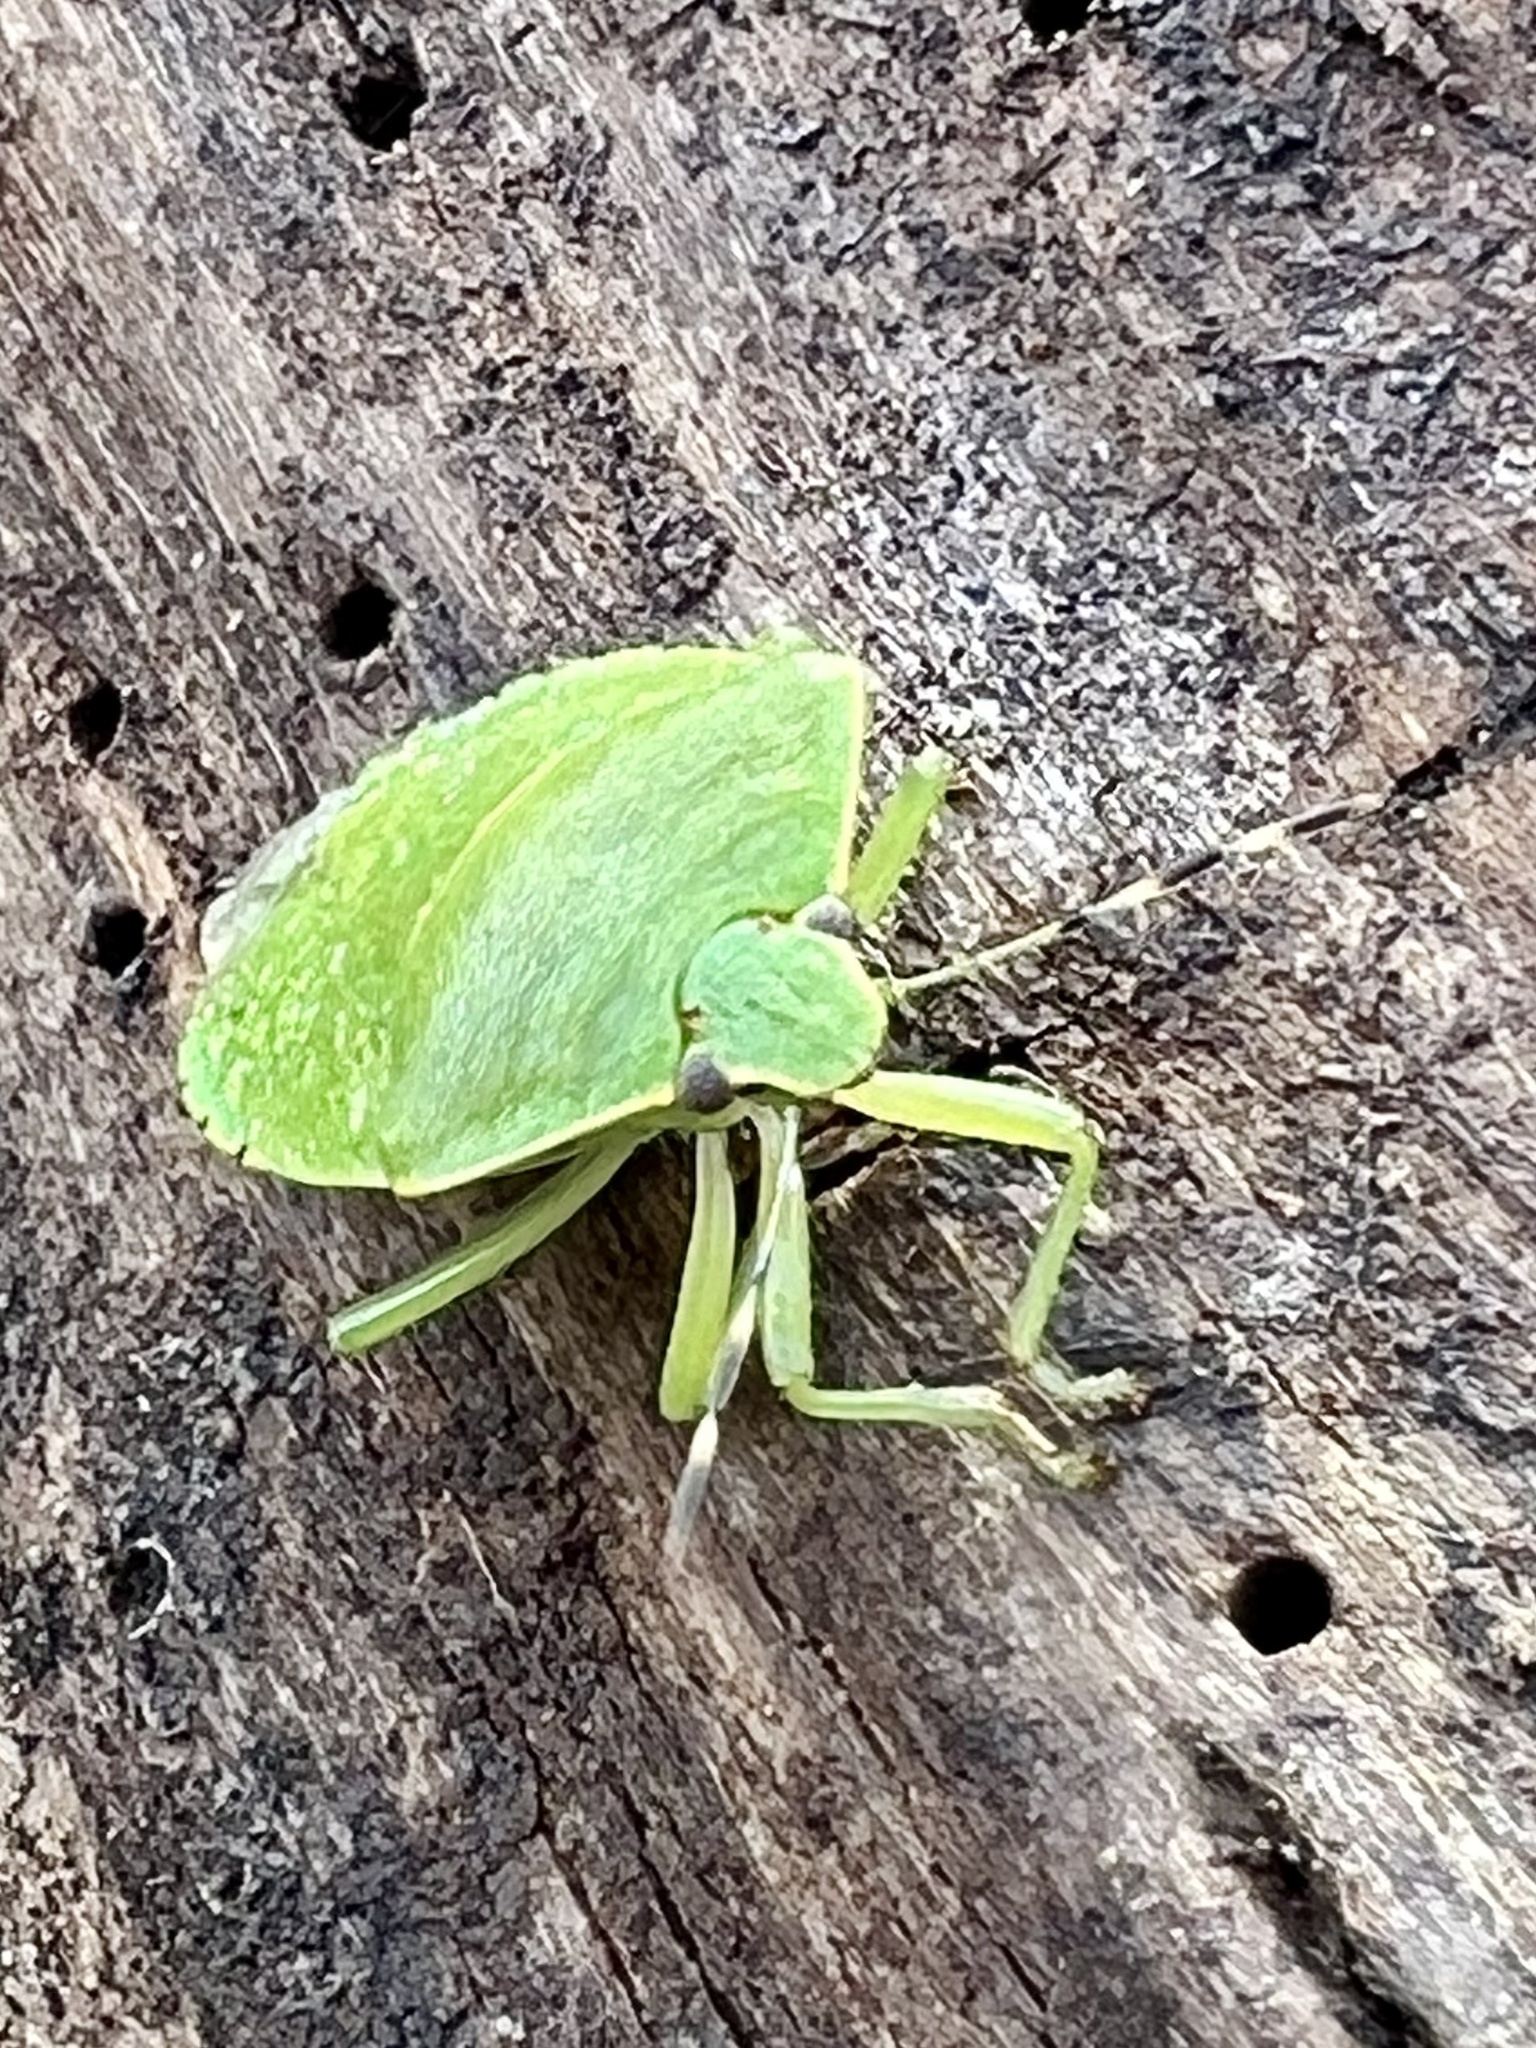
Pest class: stink_bug